Robert Fulton (Royal Marines officer)

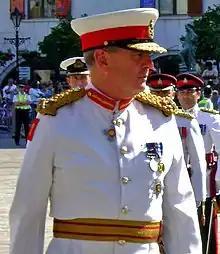
Fulton in 2008

Lieutenant General Sir Robert Henry Gervase Fulton, (born 1948) is a retired British Royal Marines officer who served as Governor of Gibraltar from 2006 to 2009.